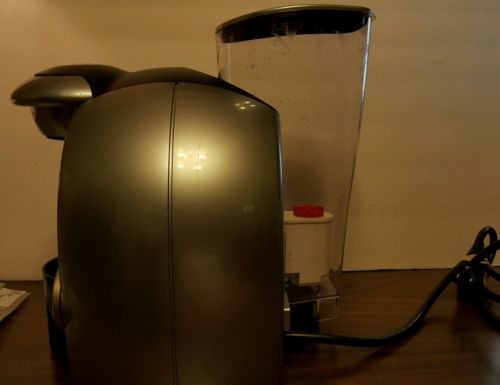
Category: coffee maker